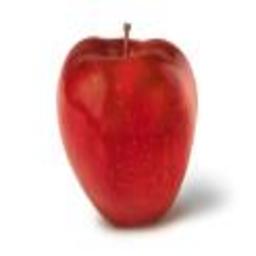
Label: Apple